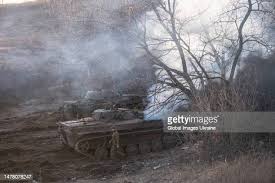
Label: BMP-2